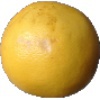
Label: Grapefruit White 1